Vaginectomy

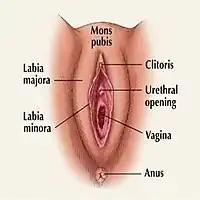
Diagram of female genitalia

Vaginectomy is a surgery to remove all or part of the vagina. It is one form of treatment for individuals with vaginal cancer or rectal cancer that is used to remove tissue with cancerous cells. It can also be used in gender-affirming surgery. Some people born with a vagina who identify as trans men or as nonbinary may choose vaginectomy in conjunction with other surgeries to make the clitoris more penis-like (metoidioplasty), construct of a full-size penis (phalloplasty), or create a relatively smooth, featureless genital area (genital nullification).